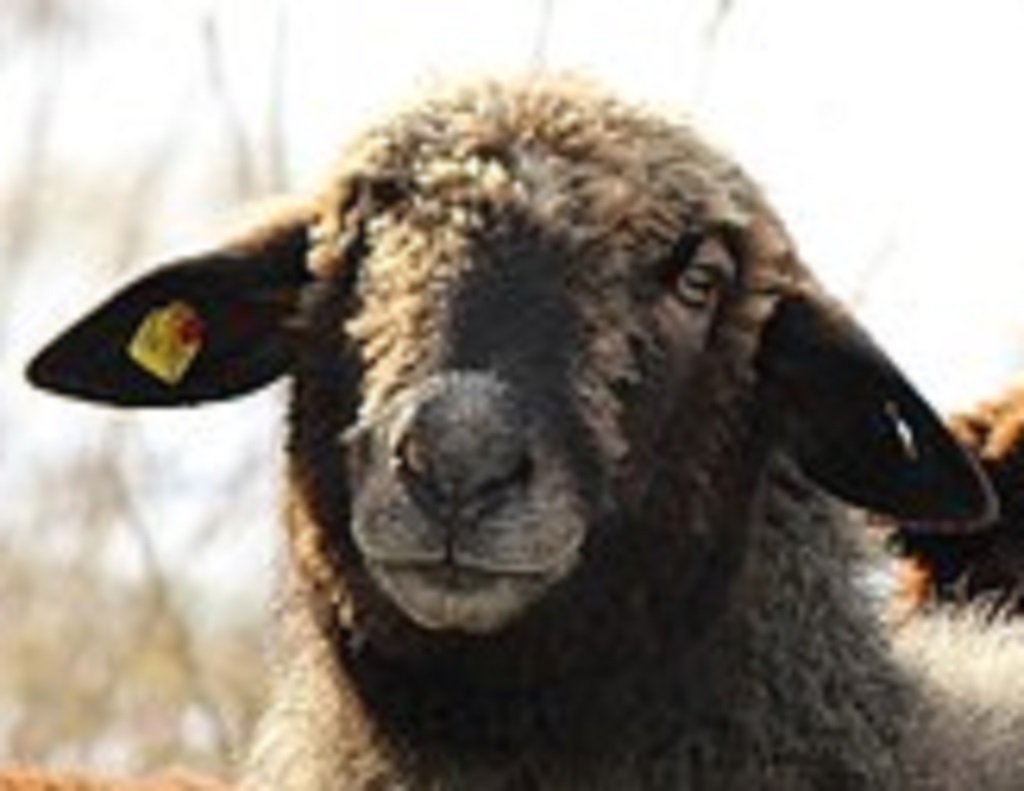
Label: no pain